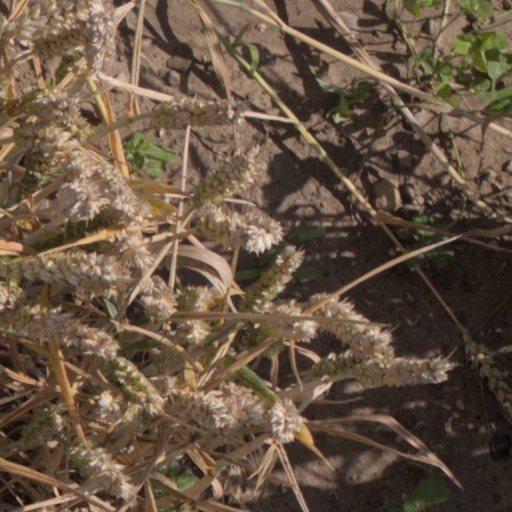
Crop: wheat